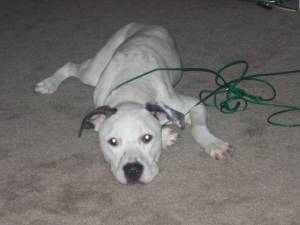
Animal: dog
Breed: american_pit_bull_terrier